Question: Please indicate a possible affordance area of the basketball that can be used for throwing
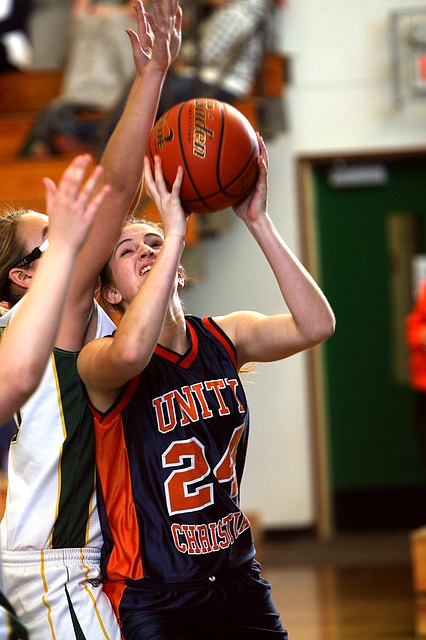
Answer: [144.5, 93.5, 264.5, 228.5]